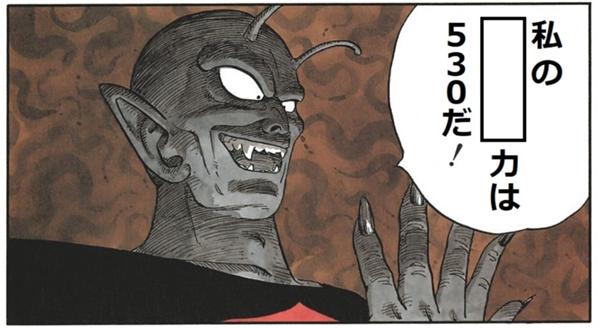
回答: 右手に宿し漆黒の